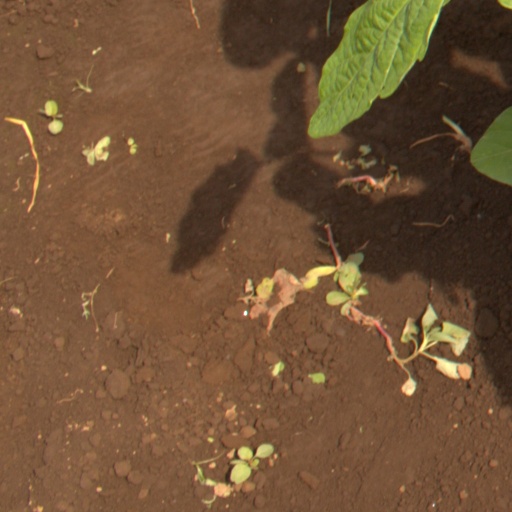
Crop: soybean